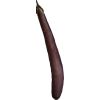
Label: Eggplant long 1